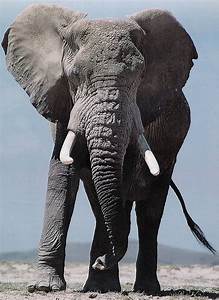
Label: elefante